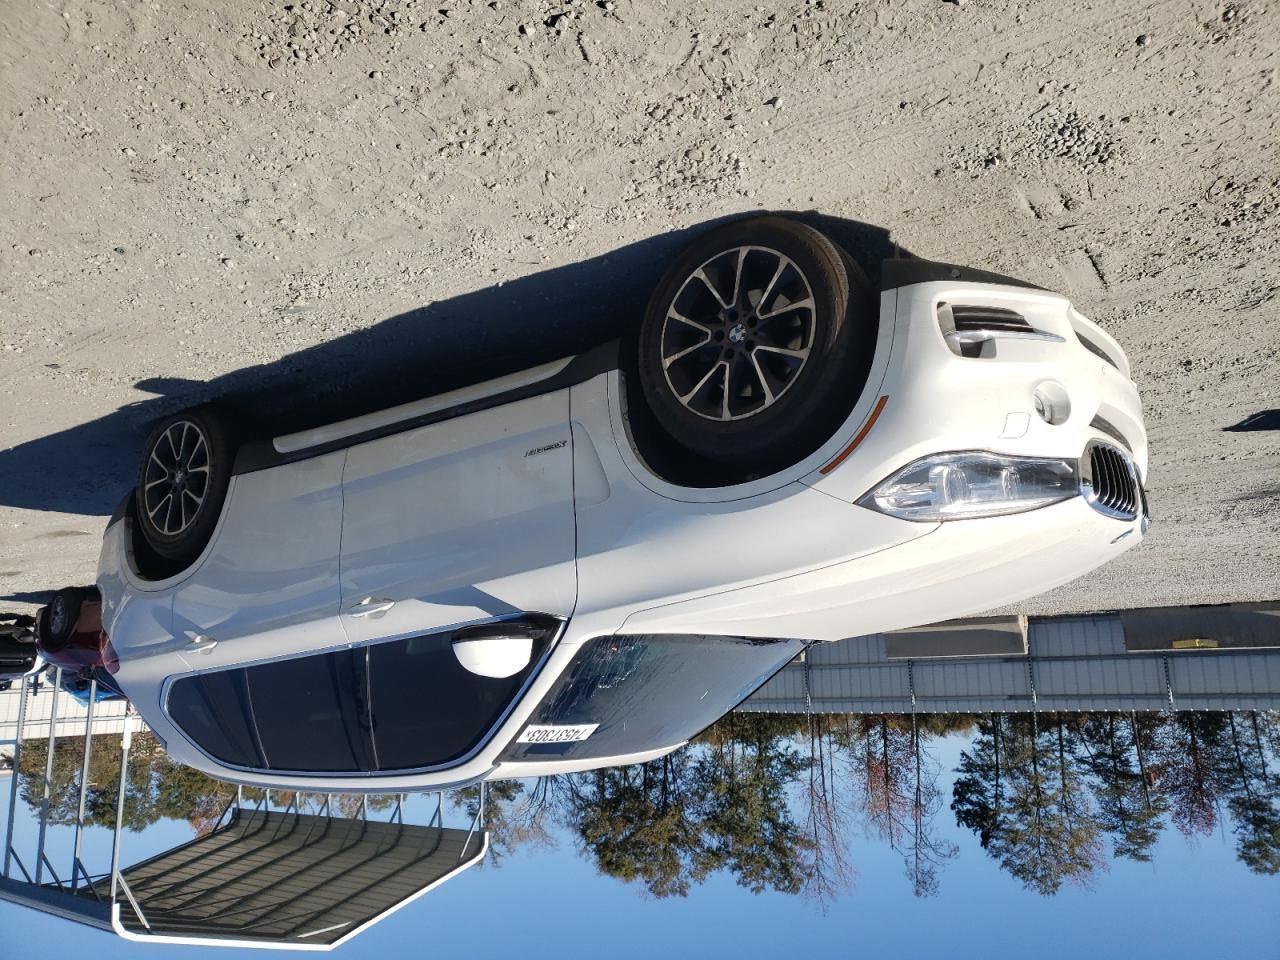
Aucun dommage détecté.
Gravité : aucun